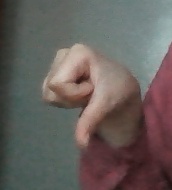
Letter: waw